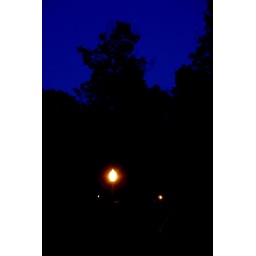
paint it black and blue, and put a street light in there somewhere